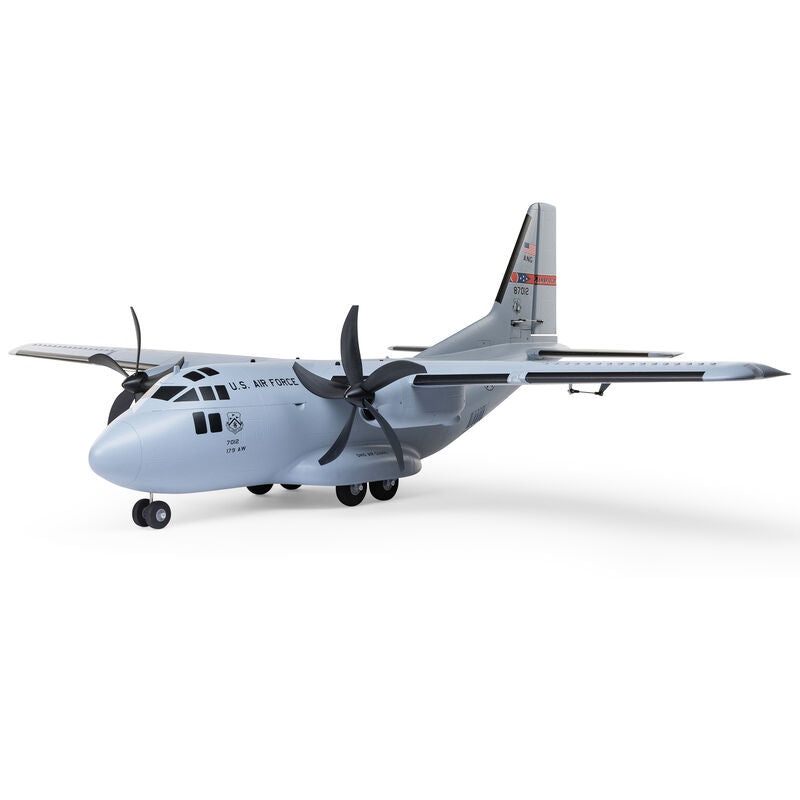
Eflite EC-1500 Twin 1.5m BNF Basic with AS3X and SAFE Select
Eflite EC1500 Twin 1.5m BNF Basic with AS3X and SAFE Select Introduction The E-flite EC-1500 Twin is a groundbreaking aircraft that offers a unique flight experience for a wide range of pilots! This multi-motor model carries echoes of full-scale civil and military cargo transport aircraft but has an incredible range of capabilities and options no other airplane can match. Featuring 3S and 4S compatible power systems with custom 5-blade counter-rotating props, the EC-1500's flight envelope encompasses everything from slow and scale-like to sport flying and even aggressive 3D aerobatic capabilities! You can fly from paved, grass and dirt surfaces; from snow with the included optional-use skis; or from water using the optional float set (sold separately). It also includes factory-installed LED lights, a functional cargo door, and a fully painted finish you can customize with the included Ohio Air National Guard, Air Force, Army, Coast Guard, Marines, Navy, and other markings. It's also been upgraded with Smart electronics to offer more capabilities than ever before, including differential thrust, motor reversing, and real-time telemetry data! Features Unique and ground-breaking design capable of slow and scale-like flying, sport flying AND aggressive 3D aerobatics Can be flown from paved, grass and dirt surfaces or from snow with the included optional-use skis Fly from water including large ponds and lakes using the optional float and hardware set High-power 3S and 4S compatible power systems with custom 5-blade counter-rotating props Updated design bolt-to-the-motor prop adapters for easier and more secure propeller installation The power to hover and for unlimited vertical performance when using 4S batteries Convenient top hatch with large battery compartment to fit 3S 3200mAh to 4S 6400mAh batteries 40-amp Spektrum ™ Avian ™ Dual Smart Lite ESC provides real-time battery voltage, ESC temp, and other data via compatible receivers and transmitters Differential thrust and reversing for special ground handling and aerobatic capabilities Oversized control surfaces with double-beveled hinge lines for added control and aerobatic capabilities Selectable size ailerons plus functional flaps that can travel both ways for optional use with crow and full-span aileron/flaperon/spoileron setups Operational, servo-controlled cargo door with 2.5 x 4.2 inch (65 x 107 mm) opening and almost 140 cubic inches of cargo bay volume (cargo bay is 2.5 x 4.2 x 12.7 inches / 65 x 107 x 323 mm) Eight factory-installed servos, including metal-geared servos on all surfaces and the functional cargo door Precise ball-link equipped linkages plus pocket or CA hinges on all control surfaces Spektrum ™ AR8360T receiver with full-range telemetry and industry-leading DSMX ® technology Easier to fly with innovative and optional-use SAFE ® Select flight envelope protection The unmatched stability and locked-in feel of exclusive AS3X ® technology Functional and factory-installed LED landing, navigation, and simulated strobe lights Magnetically secured nose cone can be removed for easy installation of GoPro ® Hero and similar HD action cameras (cameras sold separately) Separate FPV camera mounting position on top of the extremely large, magnetically secured top hatch (FPV camera/gear sold separately) Surface details, including panel lines, hatches, and more, plus a fully-painted and scale-inspired finish Included decal sheets with Ohio Air National Guard, Air Force, Army, Coast Guard, Marines, Navy, and other markings No tools are required for field assembly – hands-free connections and thumbscrews to secure the two-piece wing Almost fully factory-assembled for extremely fast and easy final assembly without glue Very large yet lightweight and extremely durable composite-reinforced EPO airframe Overview This updated and upgraded E-flite ® EC-1500 Twin 1.5m features a ground-up design optimized for capability, versatility, and FUN to deliver a flying experience you simply can't get with any other airplane! It's effectively many airplanes in one, with a wide flight envelope that includes slow and scale-like to sport flying and even aggressive 3D aerobatic capability. The twin power systems feature brushless outrunner motors with custom five-blade counter-rotating propellers – including updated design bolt-to-the-motor prop adapters for easier and much more secure prop installation. This setup delivers excellent performance with a 3S 3200–6400mAh LiPo battery, or you can install a 4S battery for the power to hover and unlimited vertical capability — without modifications or upgrades! Plus, the motors are matched to an exclusive 40-amp Spektrum ™ Avian ™ Dual Smart ESC that can provide a variety of real-time power system-related telemetry data with Smart and non-Smart batteries via compatible receivers (including the AR8360T installed in the BNF ® Basic version) and Spektrum AirWare ™ equipped transmitters. The BNF ® Basic version is equipped with an AR8360T receiver to provide full-range, real-time telemetry data, including battery voltage, ESC temp, and more — plus differential thrust and motor reversing for special ground handling and other capabilities — along with the benefits of AS3X ® and optional-use SAFE ® Select technologies. This 8-channel receiver, plus selectable-size ailerons and functional flaps that can travel both ways, also makes multiple wing configuration options possible – including "crow" and/or full-span aileron/flaperon/spoileron setups. There are eight factory-installed servos, including metal-geared servos on all of the control surfaces plus the functional cargo door so you can carry and drop creative payloads from the large cargo bay. Realistic-looking LED landing, navigation, and simulated strobe lights are powered from the flight battery so you can fly from dawn until dusk — from paved, grass, or dirt surfaces; off snow using the included skis; or from large ponds and lakes using optional floats (sold separately). Remove the magnetically secured nose cone to install a GoPro ® or similar camera for recording aerial HD footage or mount a separate FPV camera on the large top hatch (cameras/gear sold separately). Plus, you can use the included decals to customize the now fully-painted gray finish with Ohio Air National Guard, Air Force, Army, Coast Guard, Marines, Navy, and other markings to personalize your model! And the result is the most capable, versatile, and fun to fly twin yet for a wide range of intermediate to experienced pilots interested in scale-like, sport, and even aggressive 3D aerobatic flying. Video Overview Bind-N-Fly ® Completion Level Advantage Already own a Spektrum ™ transmitter? Bind-N-Fly (BNF) aircraft make getting into the air quickly and with the best control experience possible easier than ever. They come out of the box with the power system, servos, and a Spektrum 2.4GHz receiver installed, so all you need to do is bind the receiver to a compatible transmitter, finish any final assembly, and fly! Exclusive Technologies This EC-1500 Twin 1.5m is equipped with exclusive Spektrum ™ AS3X ® and SAFE ® Select technologies. AS3X works behind the scenes to smooth out the effects of wind and turbulence to deliver a locked-in feel that makes it seem like you're flying a much larger airplane. Optional-use SAFE Select offers pitch and bank angle limits along with automatic self-leveling that can be turned on and off at the flip of a switch! And if you don't want to enable the SAFE Select features, bind the receiver normally, and only AS3X will be active. Smart Technology Both the PNP and BNF Basic versions are equipped with an exclusive Spektrum ™ Avian ™ Dual Smart Lite ESC that can provide a variety of real-time power system-related telemetry data including battery voltage, ESC temp, and more – with Smart and non-Smart batteries – via compatible receivers (including the AR8360T installed in the BNF ® Basic version) and Spektrum AirWare ™ equipped transmitters (including the DX6e and 8e, DX6 G2/3 and 8 G2, the DX9, NX6, 8, 10 and 20, iX12, iX14, iX20, and others) while you fly. Plus, reversing and differential thrust offer improved ground handling for easier taxiing, takeoffs and landings, along with the ability to perform special aerobatic maneuvers. Uniquely Capable and Versatile The EC-1500's unique, ground-breaking design makes it capable of slow and scale-like flying, sport flying, and even aggressive 3D aerobatics — all in the same flight! And with numerous landing gear, cargo carrying, camera mounting, and other options, it's incredibly versatile, too. Wing Configuration Options The functional flaps can travel both ways, and you can choose how large the flaps and ailerons are by installing the included joiners in one of two different ways. And because a separate servo controls each surface, multiple wing configuration and mixing options are available (depending on the number of channels of the receiver and transmitter you use), including full-span ailerons that can deliver substantially increased roll authority, flaperons, spoilerons, and even crow! 3S and 4S Compatible The factory-installed twin brushless power system features a 40-amp Spektrum ™ Avian ™ Dual Smart Lite ESC plus specially-tuned motors that deliver an abundance of thrust with a 3S 3200–6400mAh LiPo battery. Or you can install a 4S battery for plenty of power to hover and unlimited vertical capability without needing any modifications or upgrades! Functional Cargo Door The operational, servo-controlled cargo door has a 2.5 x 4.2 inch (65 x 107 mm) opening and almost 140 cubic inches of cargo bay volume (cargo bay is 2.5 x 4.2 x 12.7 inches / 65 x 107 x 323 mm). It can be used to carry and airdrop everything from parachute men to candy and other creative payloads. Capable Control There are eight factory-installed servos in total, including metal-geared servos on all of the control surfaces and the functional cargo door. There are also ball-link equipped linkages plus pocket or CA hinges on the control surfaces for precise control and long-lasting durability. LED Lights Realistic-looking LED landing, navigation, and simulated strobe lights are factory-installed and powered from the flight battery. Versatile Gear Options The EC-1500 can be flown from paved, grass and dirt surfaces or from snow with the included optional-use skis. You can also install the optional float and hardware set to fly from large ponds and lakes! Easy Assembly No glue is required for final assembly, and you can have the EC-1500 ready to fly in less time than it takes to charge a battery! The two-piece wing with an innovative hands-free connection system can easily be removed for convenient storage and transport using the thumbscrews, so no tools are required for field assembly/disassembly. Large, Lightweight, and Durable Don't be deceived by the 60" (1.5m) wingspan — because of its wing chord and area, plus the large diameter fuselage and tail surfaces, the EC-1500 is bigger than it may seem. However, it's still lightweight and extremely durable, thanks to the composite-reinforced EPO airframe! Customizable Trim Scheme The included decal sheets allow you to customize the now fully-painted gray finish with Ohio Air National Guard, Air Force, Army, Coast Guard, Marines, Navy, and other markings to personalize your model. HD and FPV Camera Options The magnetically secured nose cone can be removed for easy installation of GoPro ® Hero and similar action cameras to record High-Definition footage while you fly (cameras sold separately). You can also install a separate First-Person View (FPV) camera in the mounting position on top of the extremely large, magnetically secured top hatch (FPV camera/gear sold separately). Skill Level 2 – Some Experience Required Skill Level 2 aircraft, like this one, are suitable for RC pilots who already have some experience and the skills to assemble, set up and fly similar class models. And although this BNF Basic version is equipped with optional-use SAFE Select, it's not a suitable first-ever RC aircraft for new pilots, a "next step after a trainer" model for low-time RC pilots, or first 3D capable model for intermediate pilots. You should have the experience and skills necessary to successfully fly higher performance, 3D capable and/or twin-powered models like the E-flite Twin Timber 1.6m, Timber X 1.2m, Extra 300 3D 1.3m, Ultra Stick 1.1m, or other similar class models before attempting to fly the EC-1500 Twin 1.5m.
Brand: E-flite
Category: Toys & Games > Toys > Flying Toys > Model Aircrafts